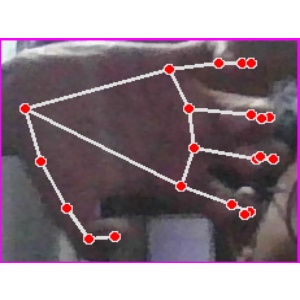
अक्षर: त